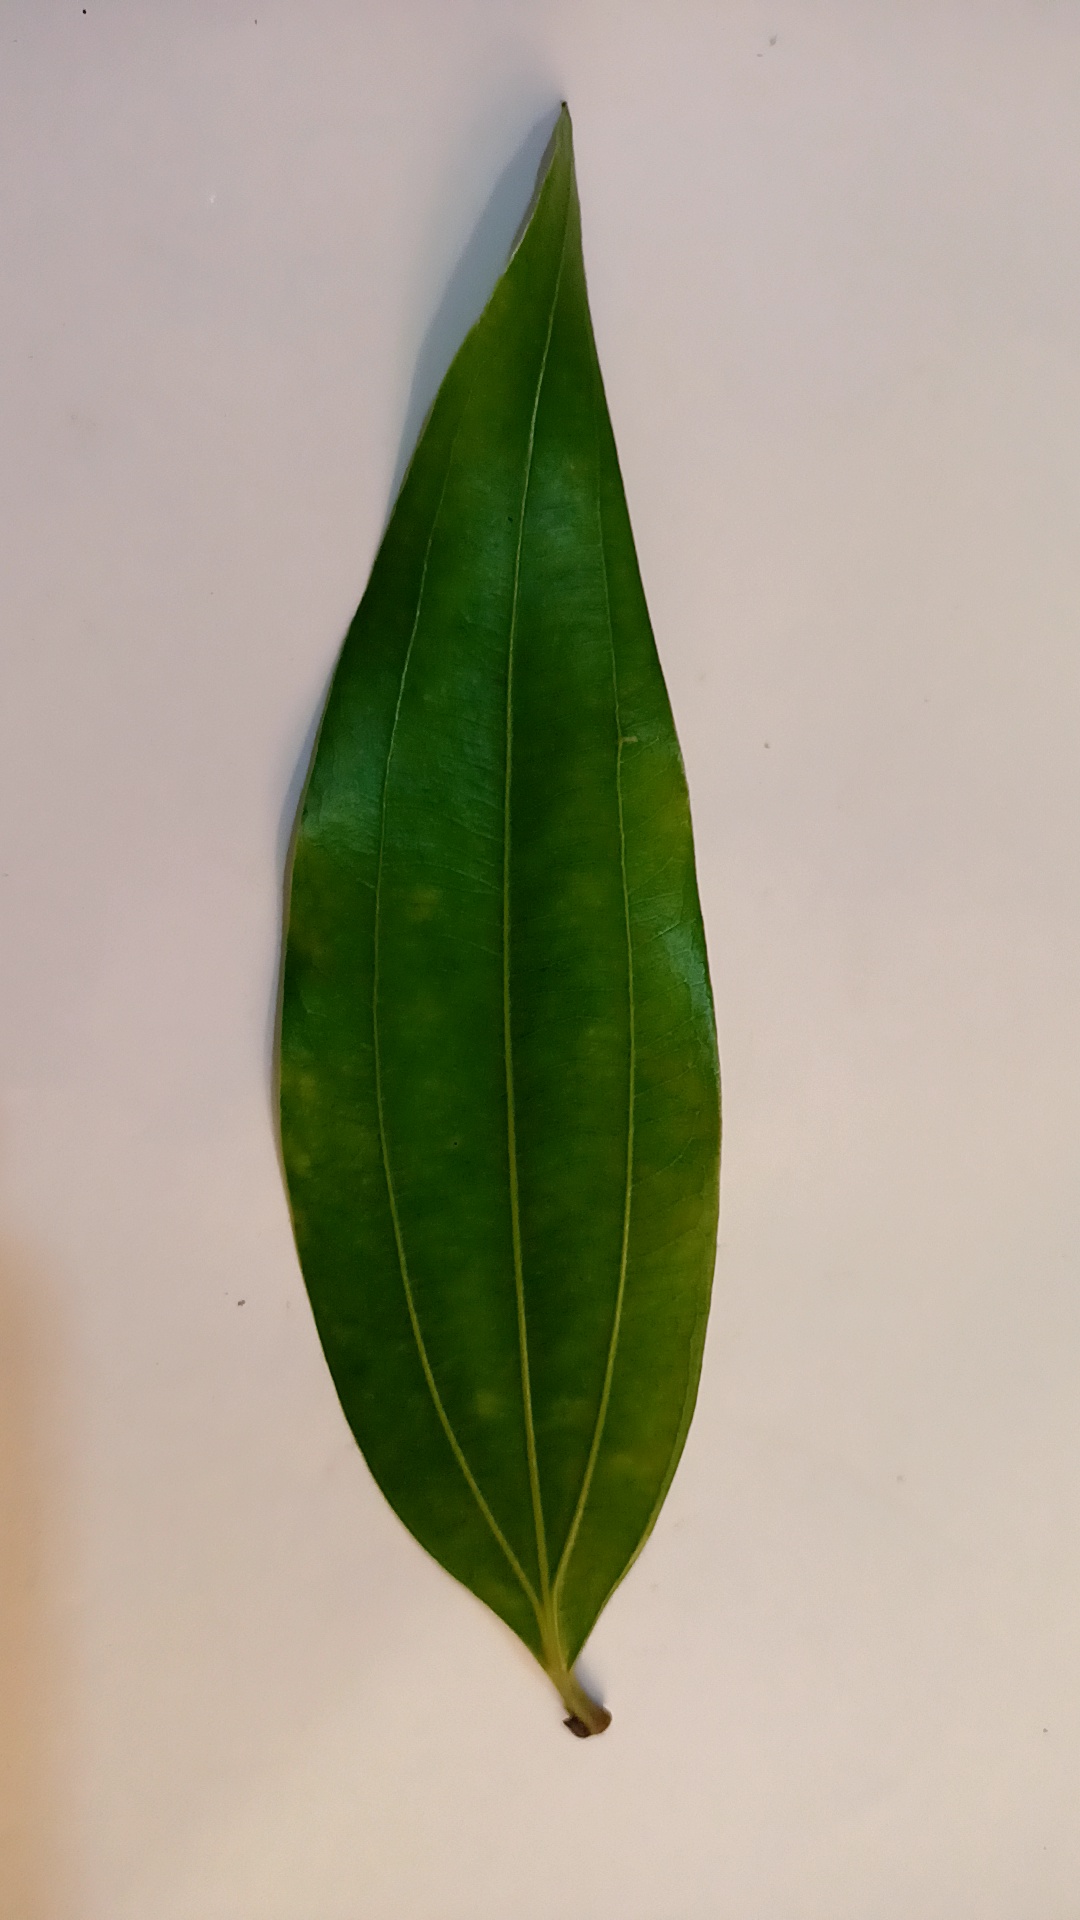
Label: Healthy